Portable (musician)

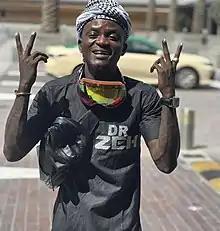

Habeeb Okikiola Badmus (born 12 March 1994) popularly known as Portable is a Nigerian singer, songwriter and rapper. He is known for controversies and online buzz.